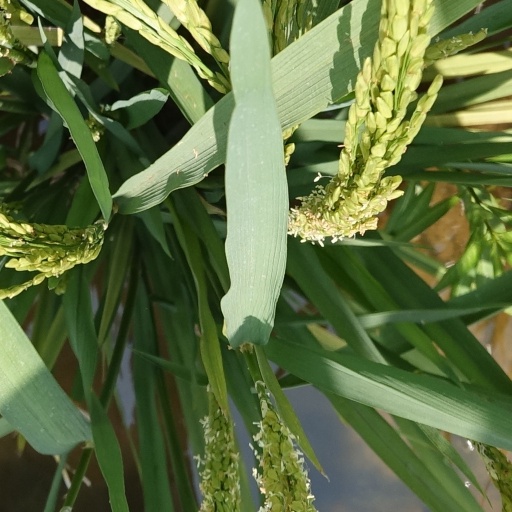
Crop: rice